Killarney Provincial Park Observatory

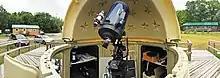
The 10" telescope and observatory

In 2010, to celebrate 25 consecutive years of astronomy education provided by Bruce Waters, it was decided to establish a permanent facility (observatory building and telescope system) that could meet the following requirements. To be available for: